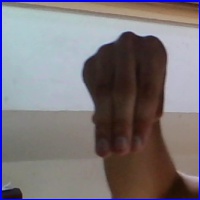
Letra: M